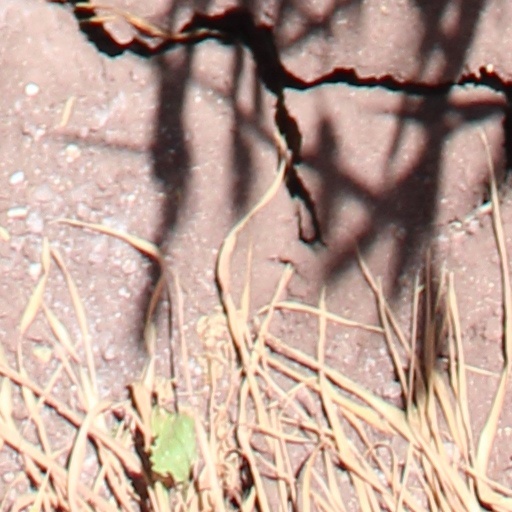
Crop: wheat